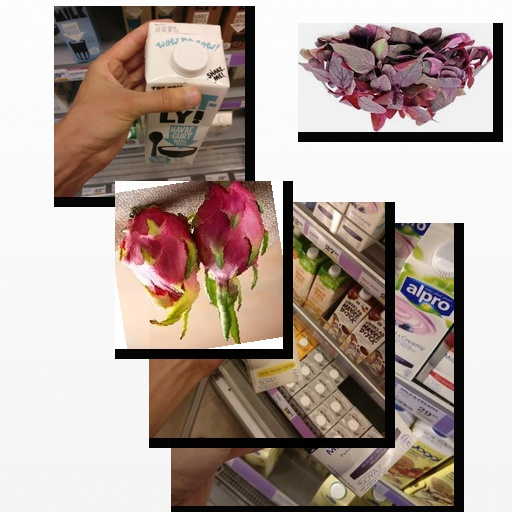
Food items: dragon_fruit, oatghurt, vanilla_soyghurt, amaranth, soyghurt